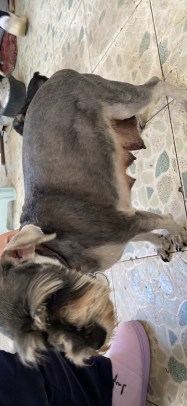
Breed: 2342-n000102-miniature_schnauzer